Wedgwood Baptist Church shooting

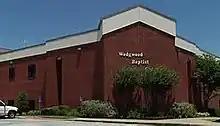
Wedgwood Baptist Church, where the shooting occurred

On September 15, 1999, a mass shooting occurred at Wedgwood Baptist Church in Fort Worth, Texas. 47-year-old Larry Gene Ashbrook entered the church during a See You at the Pole Rally featuring a concert by the Christian rock group Forty Days, where he killed seven people and wounded seven others before committing suicide. Most of the victims were teenagers.